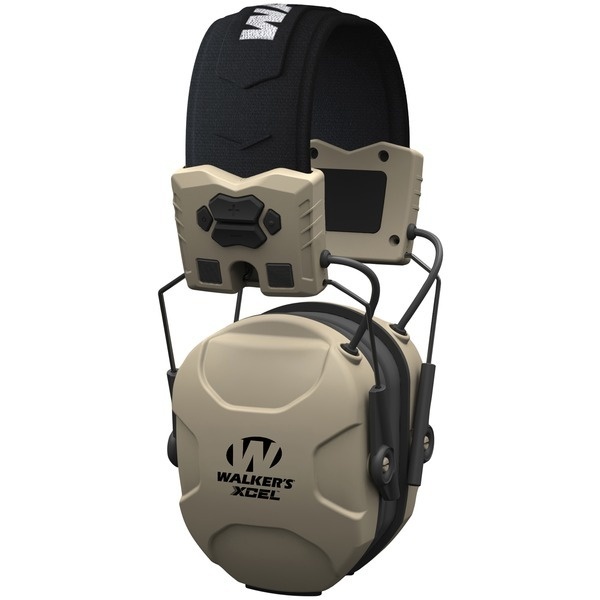
Walker's Game Ear GWP-XSEM XCEL 100 Digital Electronic Muff with Voice Clarity
• Advanced digital circuitry;• Active dynamic sound suppression;• High-gain omnidirectional microphones;• 4 listening modes: universal, speech clarity mode, high frequency and power boost;• Wind noise reduction;• Voice-mode navigation;• Auto shutoff for 2/4/6 hours;• Controls on headband;• Less holes in muff cups improve NRR;• Ergonomic headband design;• Rubber bumpers on lower cup;• Low battery warning;• NRR 26;• Includes manual and 2 AAA batteries; Length: 10.10" Width: 8.50" Height: 4.40" SHIP FROM : USA SHIP TO : USA
Brand: WALKER'S GAME EAR(R)
Category: Sporting Goods > Outdoor Recreation > Hunting & Shooting > Hunting > Hearing Enhancers